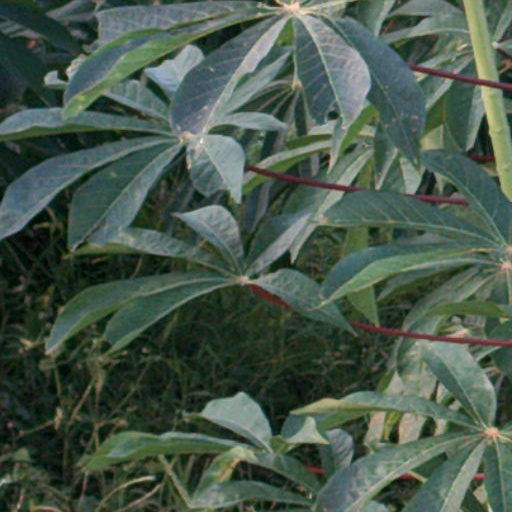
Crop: cassava